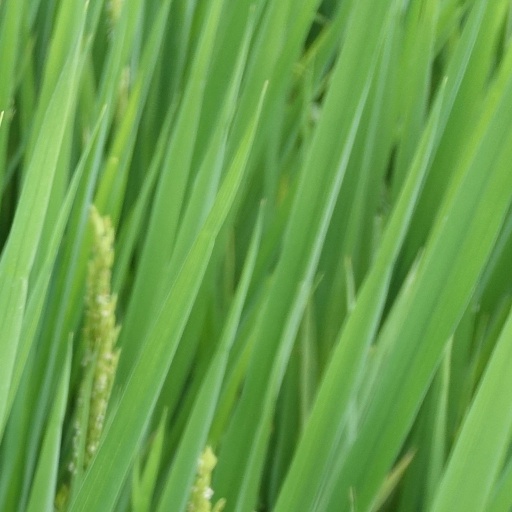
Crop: rice